Yinggehai basin

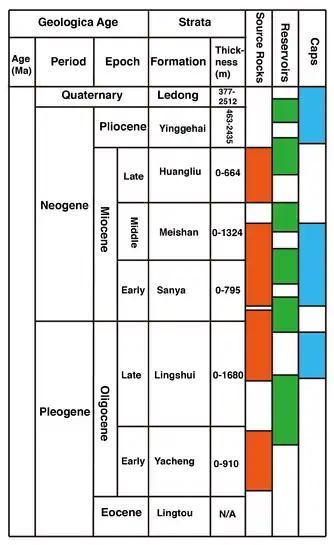
Figure 3. Stratigraphy column and source-reservoir-cap of the Yinggehai Basin. Modified after Wan et al., 2012 and Lei et al., 2011.

The slowly extrusion of the Indochina block without clockwise rotation resulted in the sedimentation in Yinggehai basin before 36 Ma.